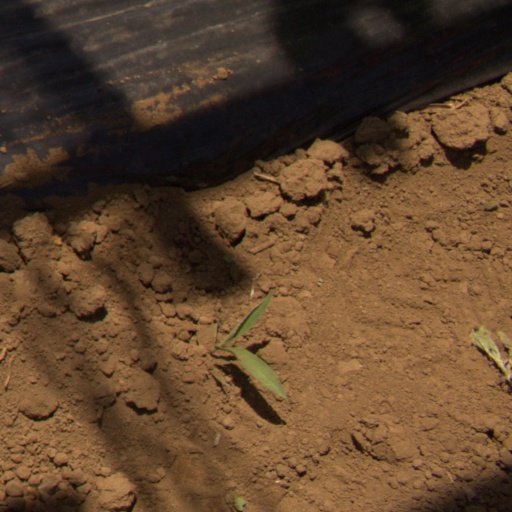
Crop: Jerusalem artichoke